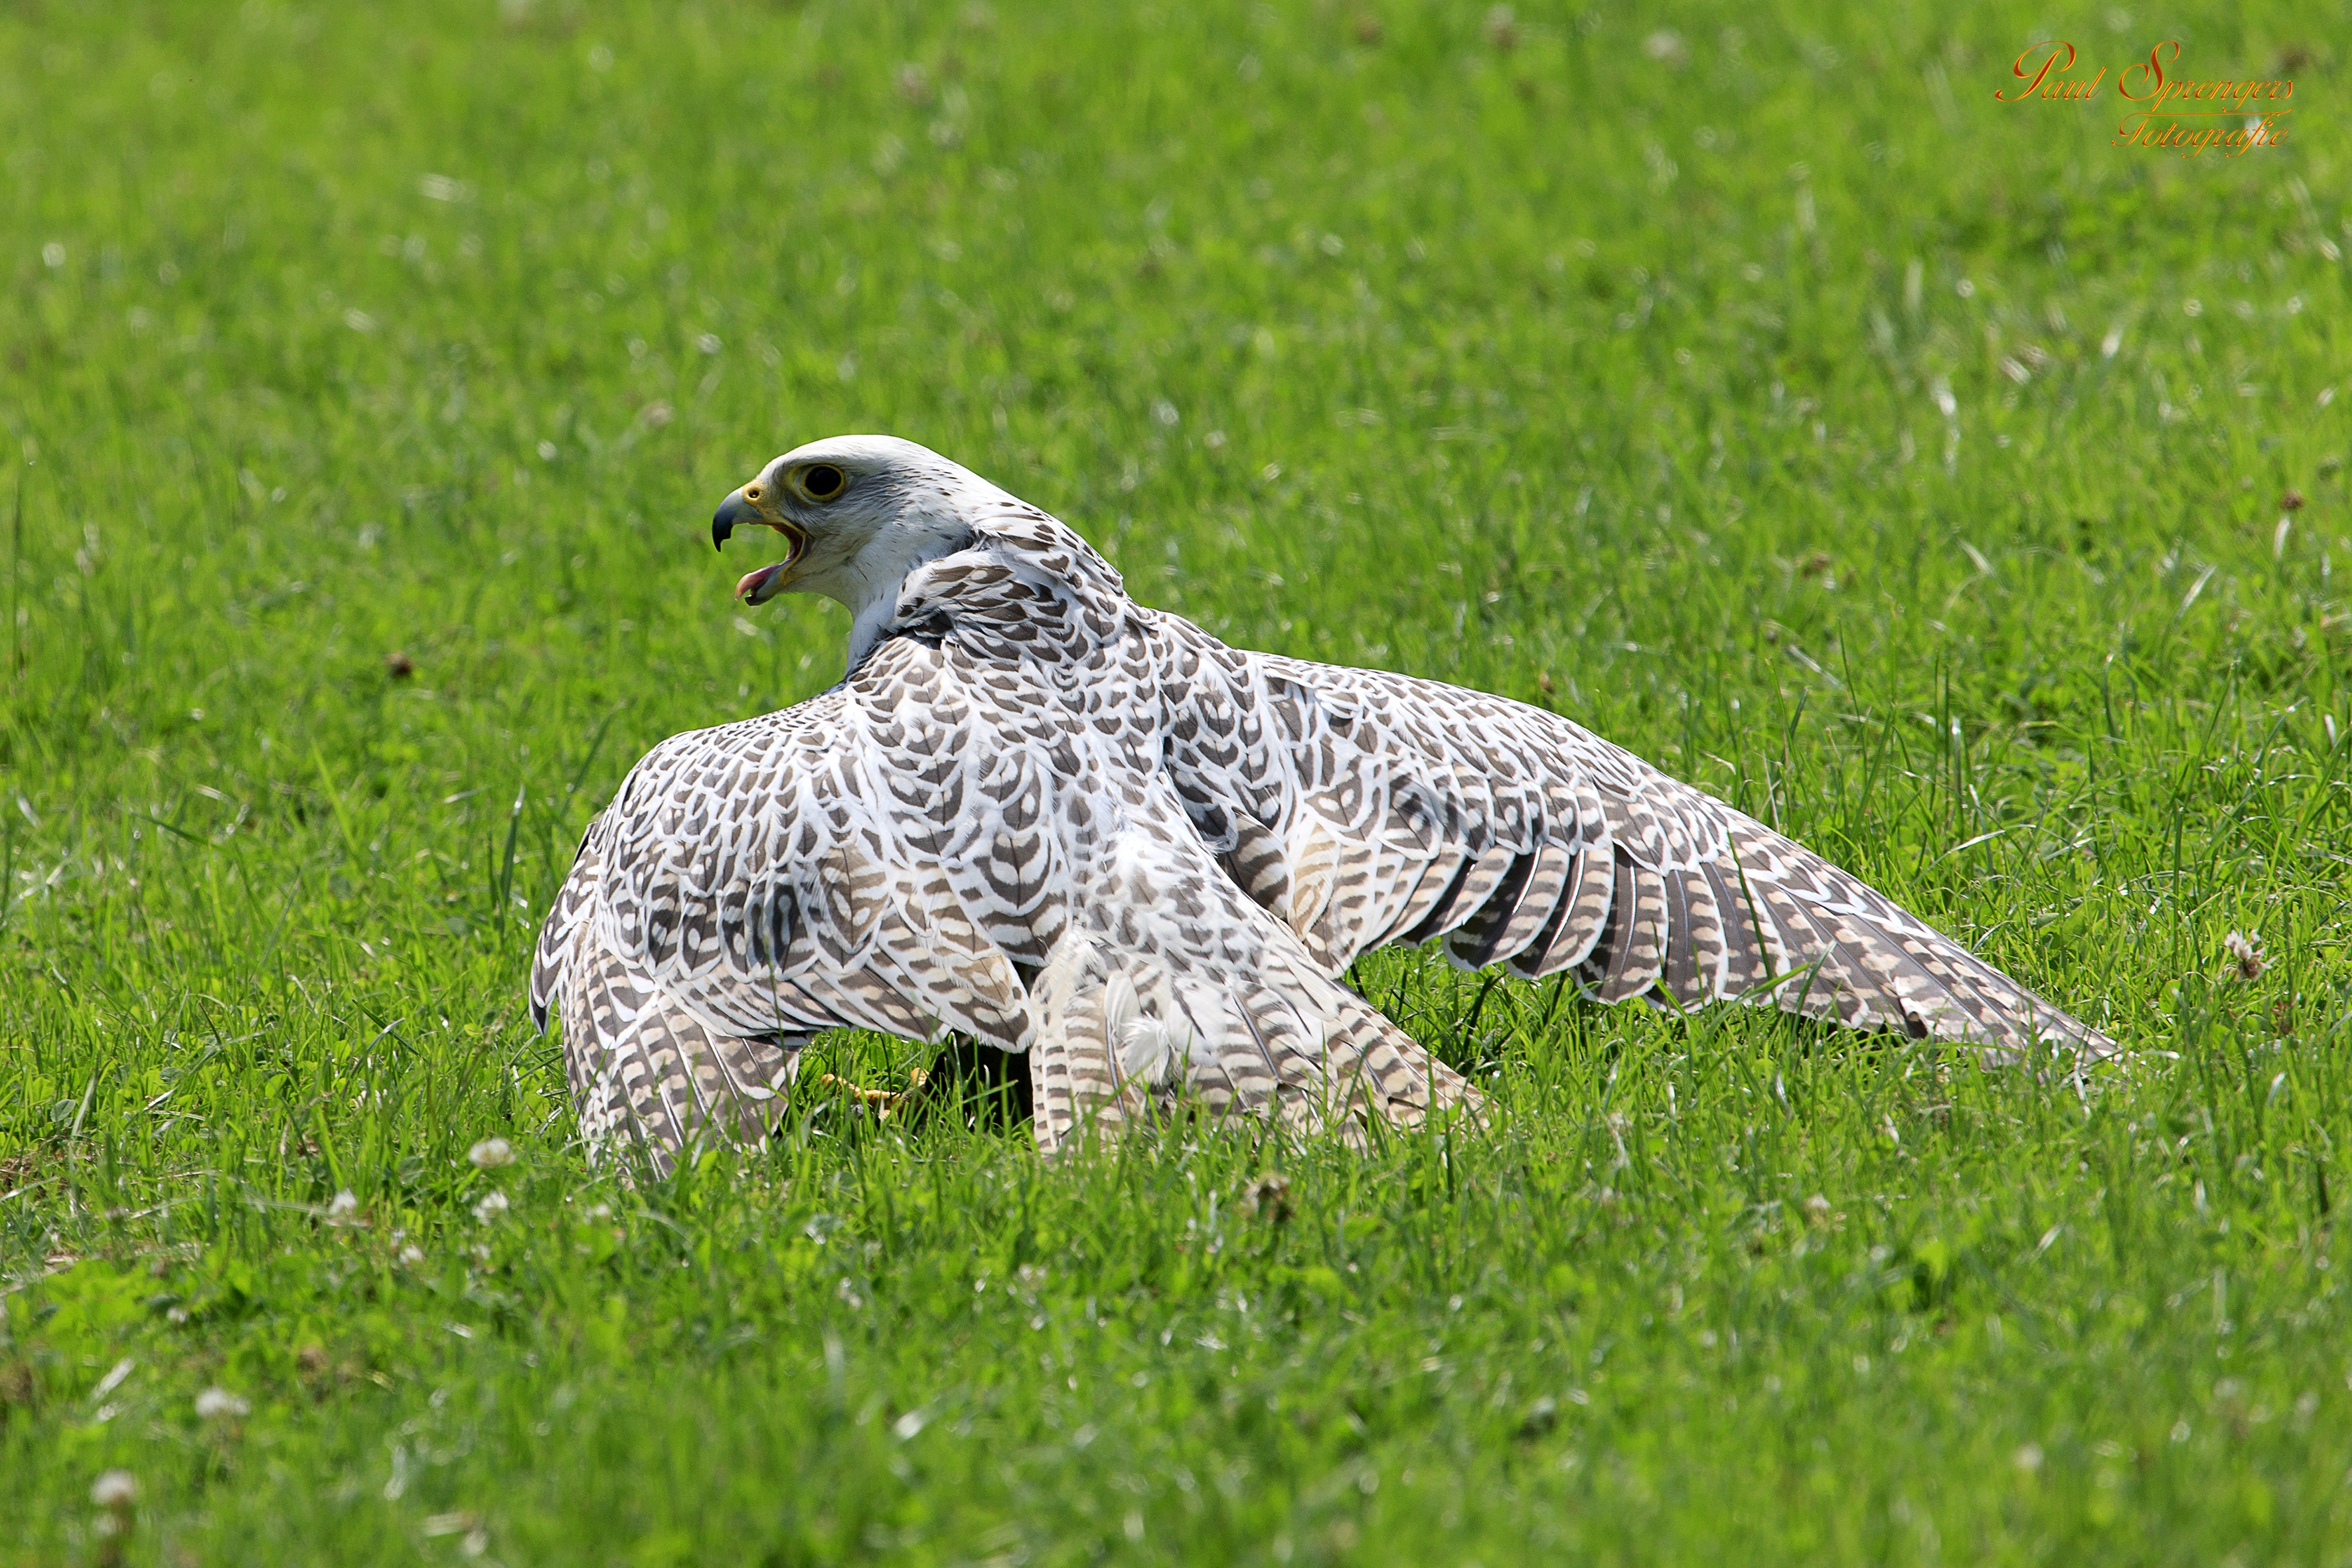
nature, grass, bird, lawn, prairie, wildlife, eagle, fauna, bird of prey, cheetah, birds, vertebrate, falcon, chile arend